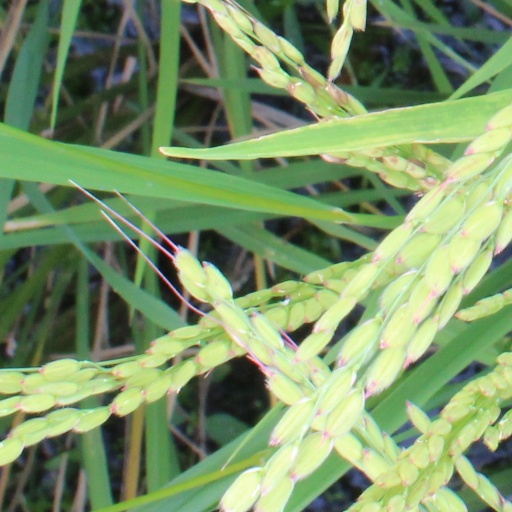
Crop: rice